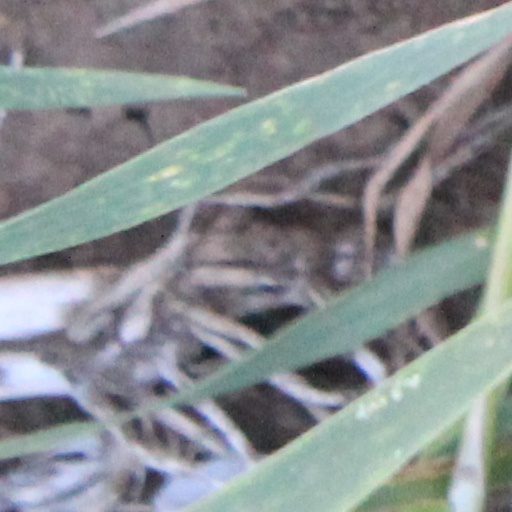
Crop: wheat